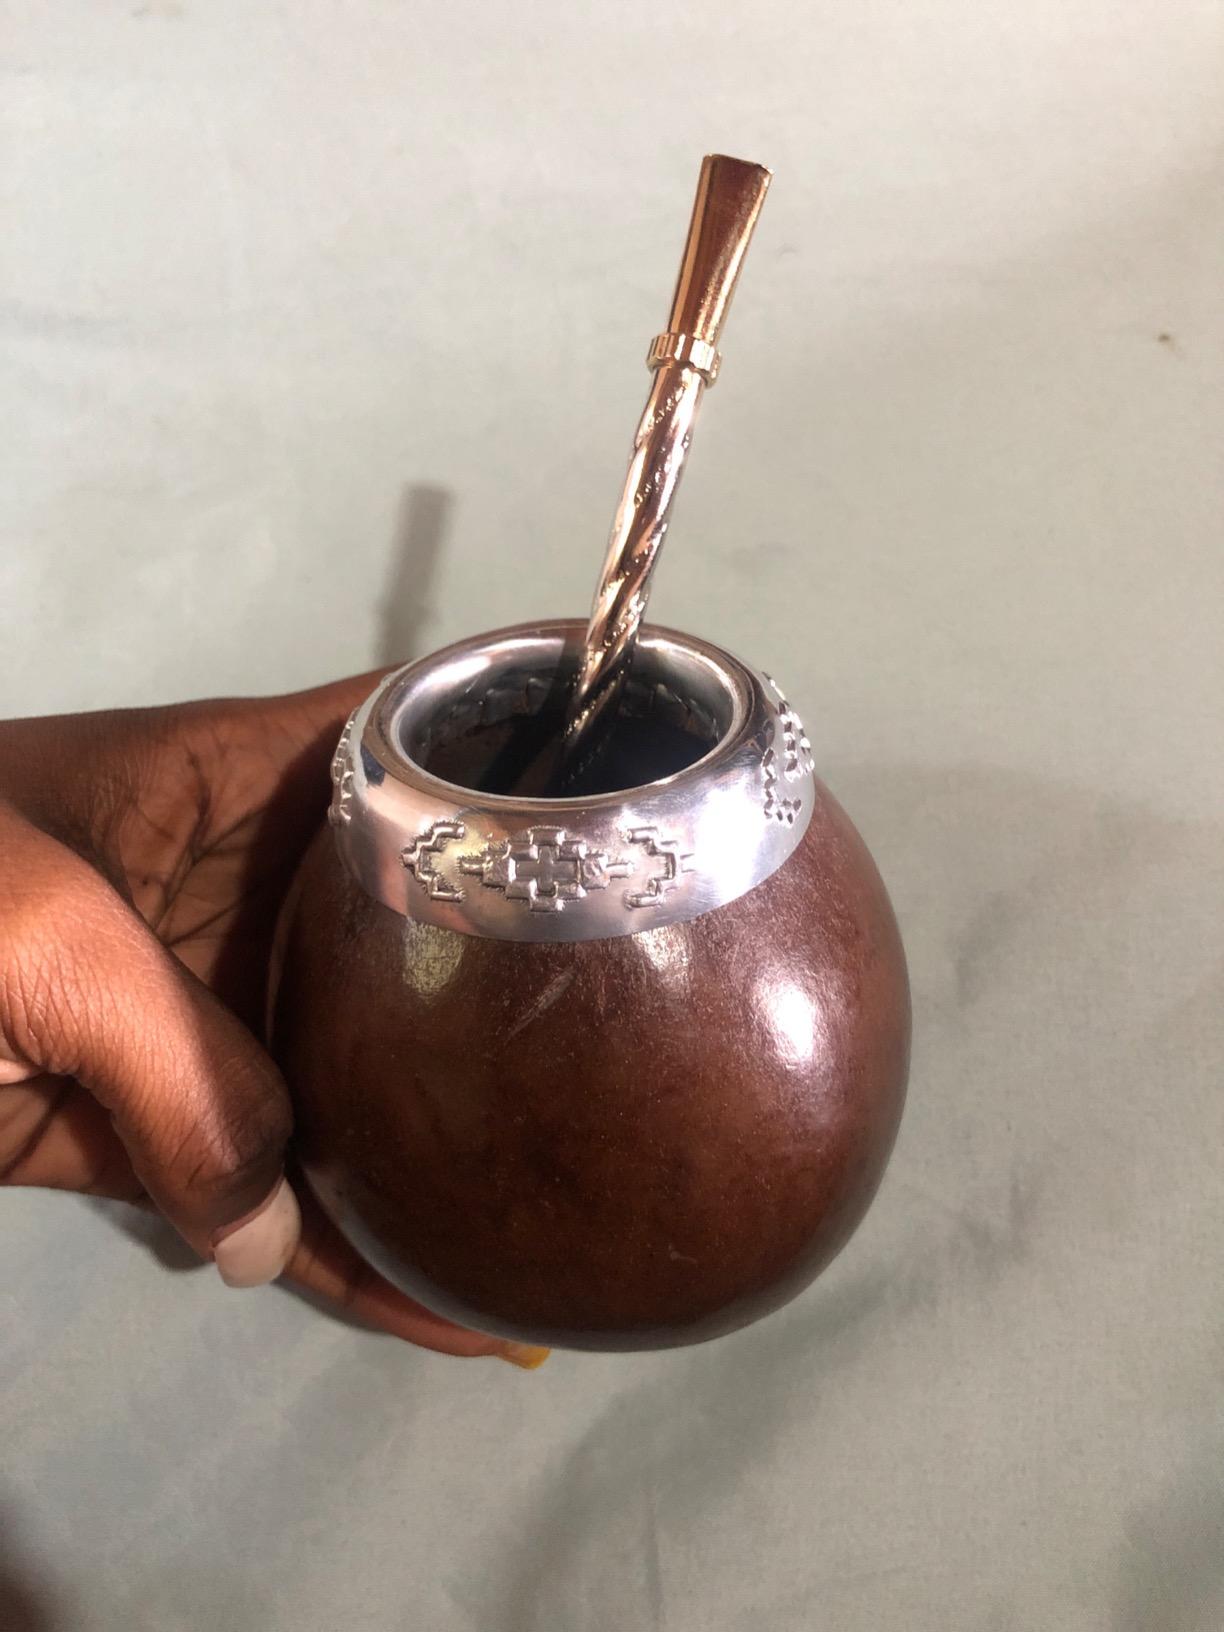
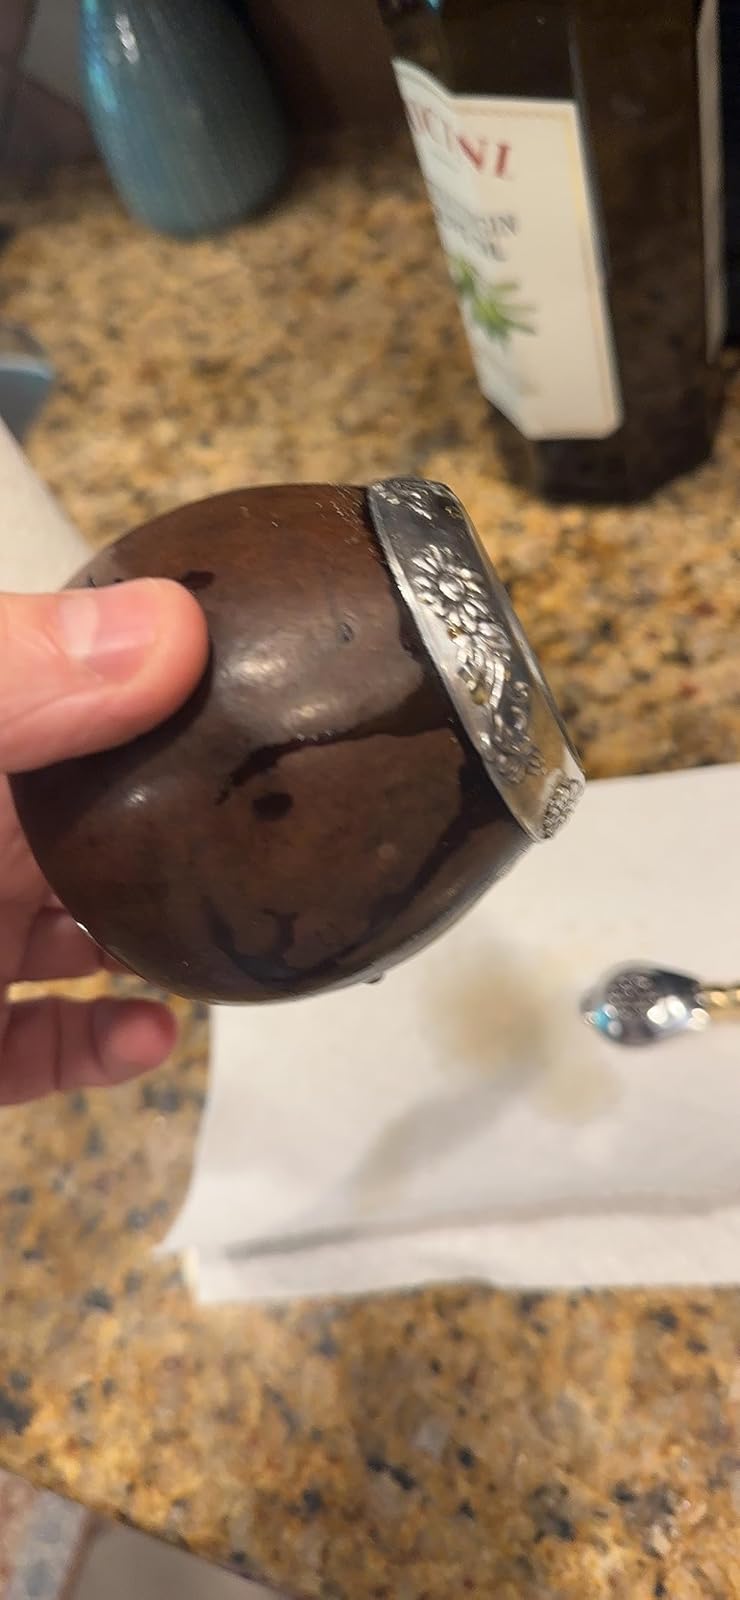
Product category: items_tea
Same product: yes